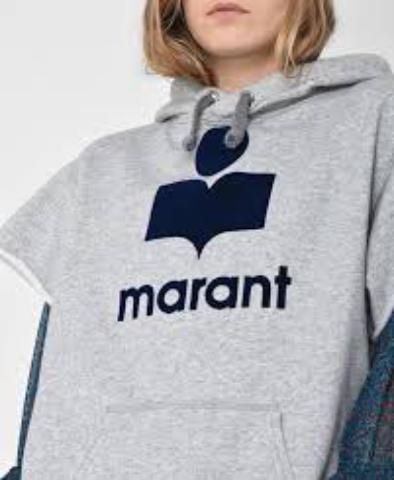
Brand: Isabel Maran-1
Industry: Clothes